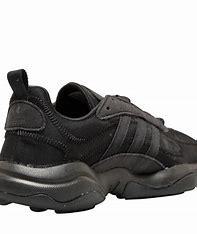
Brand: Adidas
Model: Haiwee